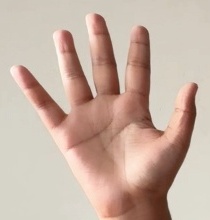
ASL sign: 5